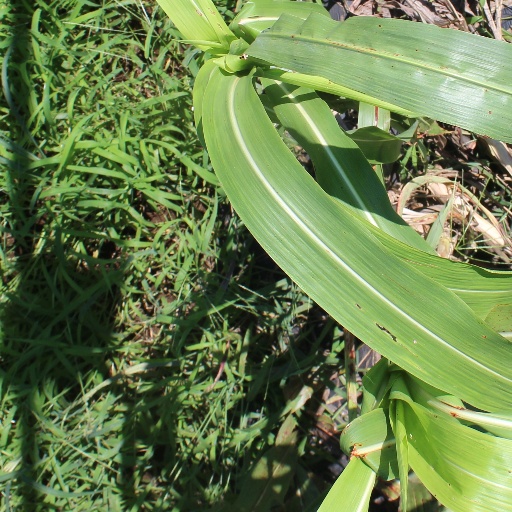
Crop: sorghum